New York State Route 78

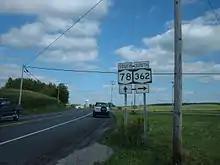
NY 78 southbound at the junction with the northern terminus of NY 362 in Wethersfield

After the hamlet of Wethersfield, NY 78 continues southwest, crossing through rural farms as a two-lane roadway, intersecting with the southern terminus of CR 57 (Poplar Tree Road). A short distance after CR 57, NY 78 intersects with the northern terminus of NY 362 while winding southwest through Wethersfield. At the intersection with Maxwell Drive, NY 78 becomes westbound, remaining rural for several miles. After the intersection with Irish Road, NY 78 makes a gradual bend to the southwest, then north. At the end of this bend, NY 78 intersects with the eastern terminus of CR 54 (Chaffee Road) and the northern terminus of CR 11 (East Arcade Road).